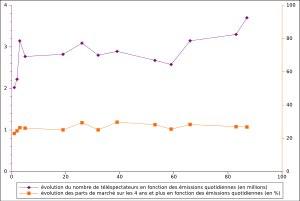
La troisième saison de Secret Story, émission française de téléréalité, a été diffusée sur TF1 du 19 juin 2009 au 25 septembre 2009. Elle est présentée par Benjamin Castaldi.